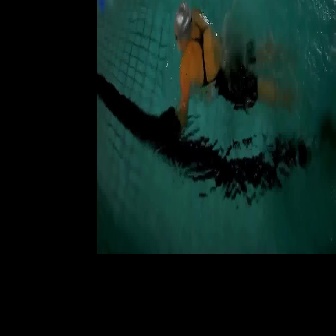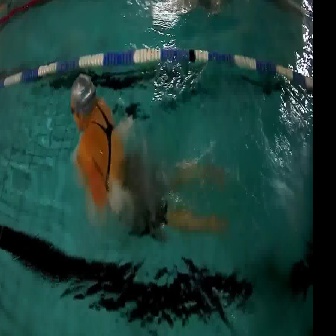
  Please identify the target specified by the bounding box [174,0,301,127] in the first image and locate it in the second image. Return the coordinates in [x_min,y_min,x_max,y_max] format.
Answer: [69,73,231,236]